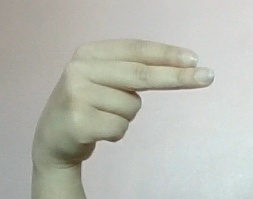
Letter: ain